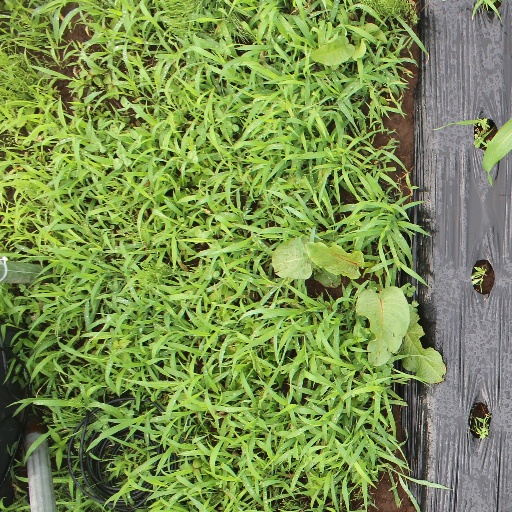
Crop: sorghum